Kyle Larsen

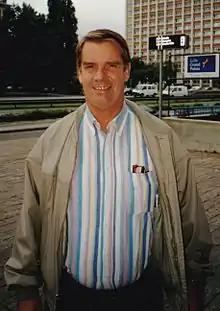
Kyle Alan Larsen at the 10th World Bridge Championships, Lille, France, 1998

Kyle Alan Larsen (January 2, 1950 – August 21, 2012) was a professional American bridge player. He won two world titles: the 2001 Bermuda Bowl in Paris and 2006 Rosenblum Cup in Verona, as well as 12 national titles and 9 runners-up.